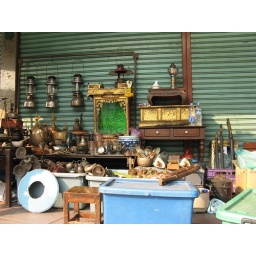
A street vendor's set-up. I haggled for the green glass Buddha stand in the middle.